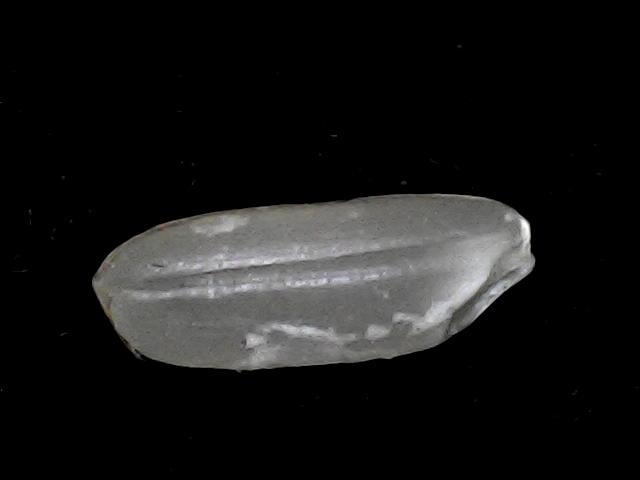
Rice variety: BD51